Gbaya people

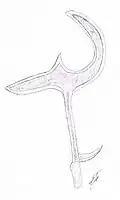
Gbaya throwing knife.

In rural areas, the Gbaya cultivate mainly maize, cassava (staple food), yams, peanuts, tobacco, coffee and rice, the latter two of which were introduced by the French. The diamond industry took off in the late 1930s and still remains important. The agriculture method of Gbaya is called "swidden", a type of "slash and burn" farming where the forest is cleared, vegetation burnt on top of the cleared land, the farm used for a few years, then abandoned and the families move to a new area.